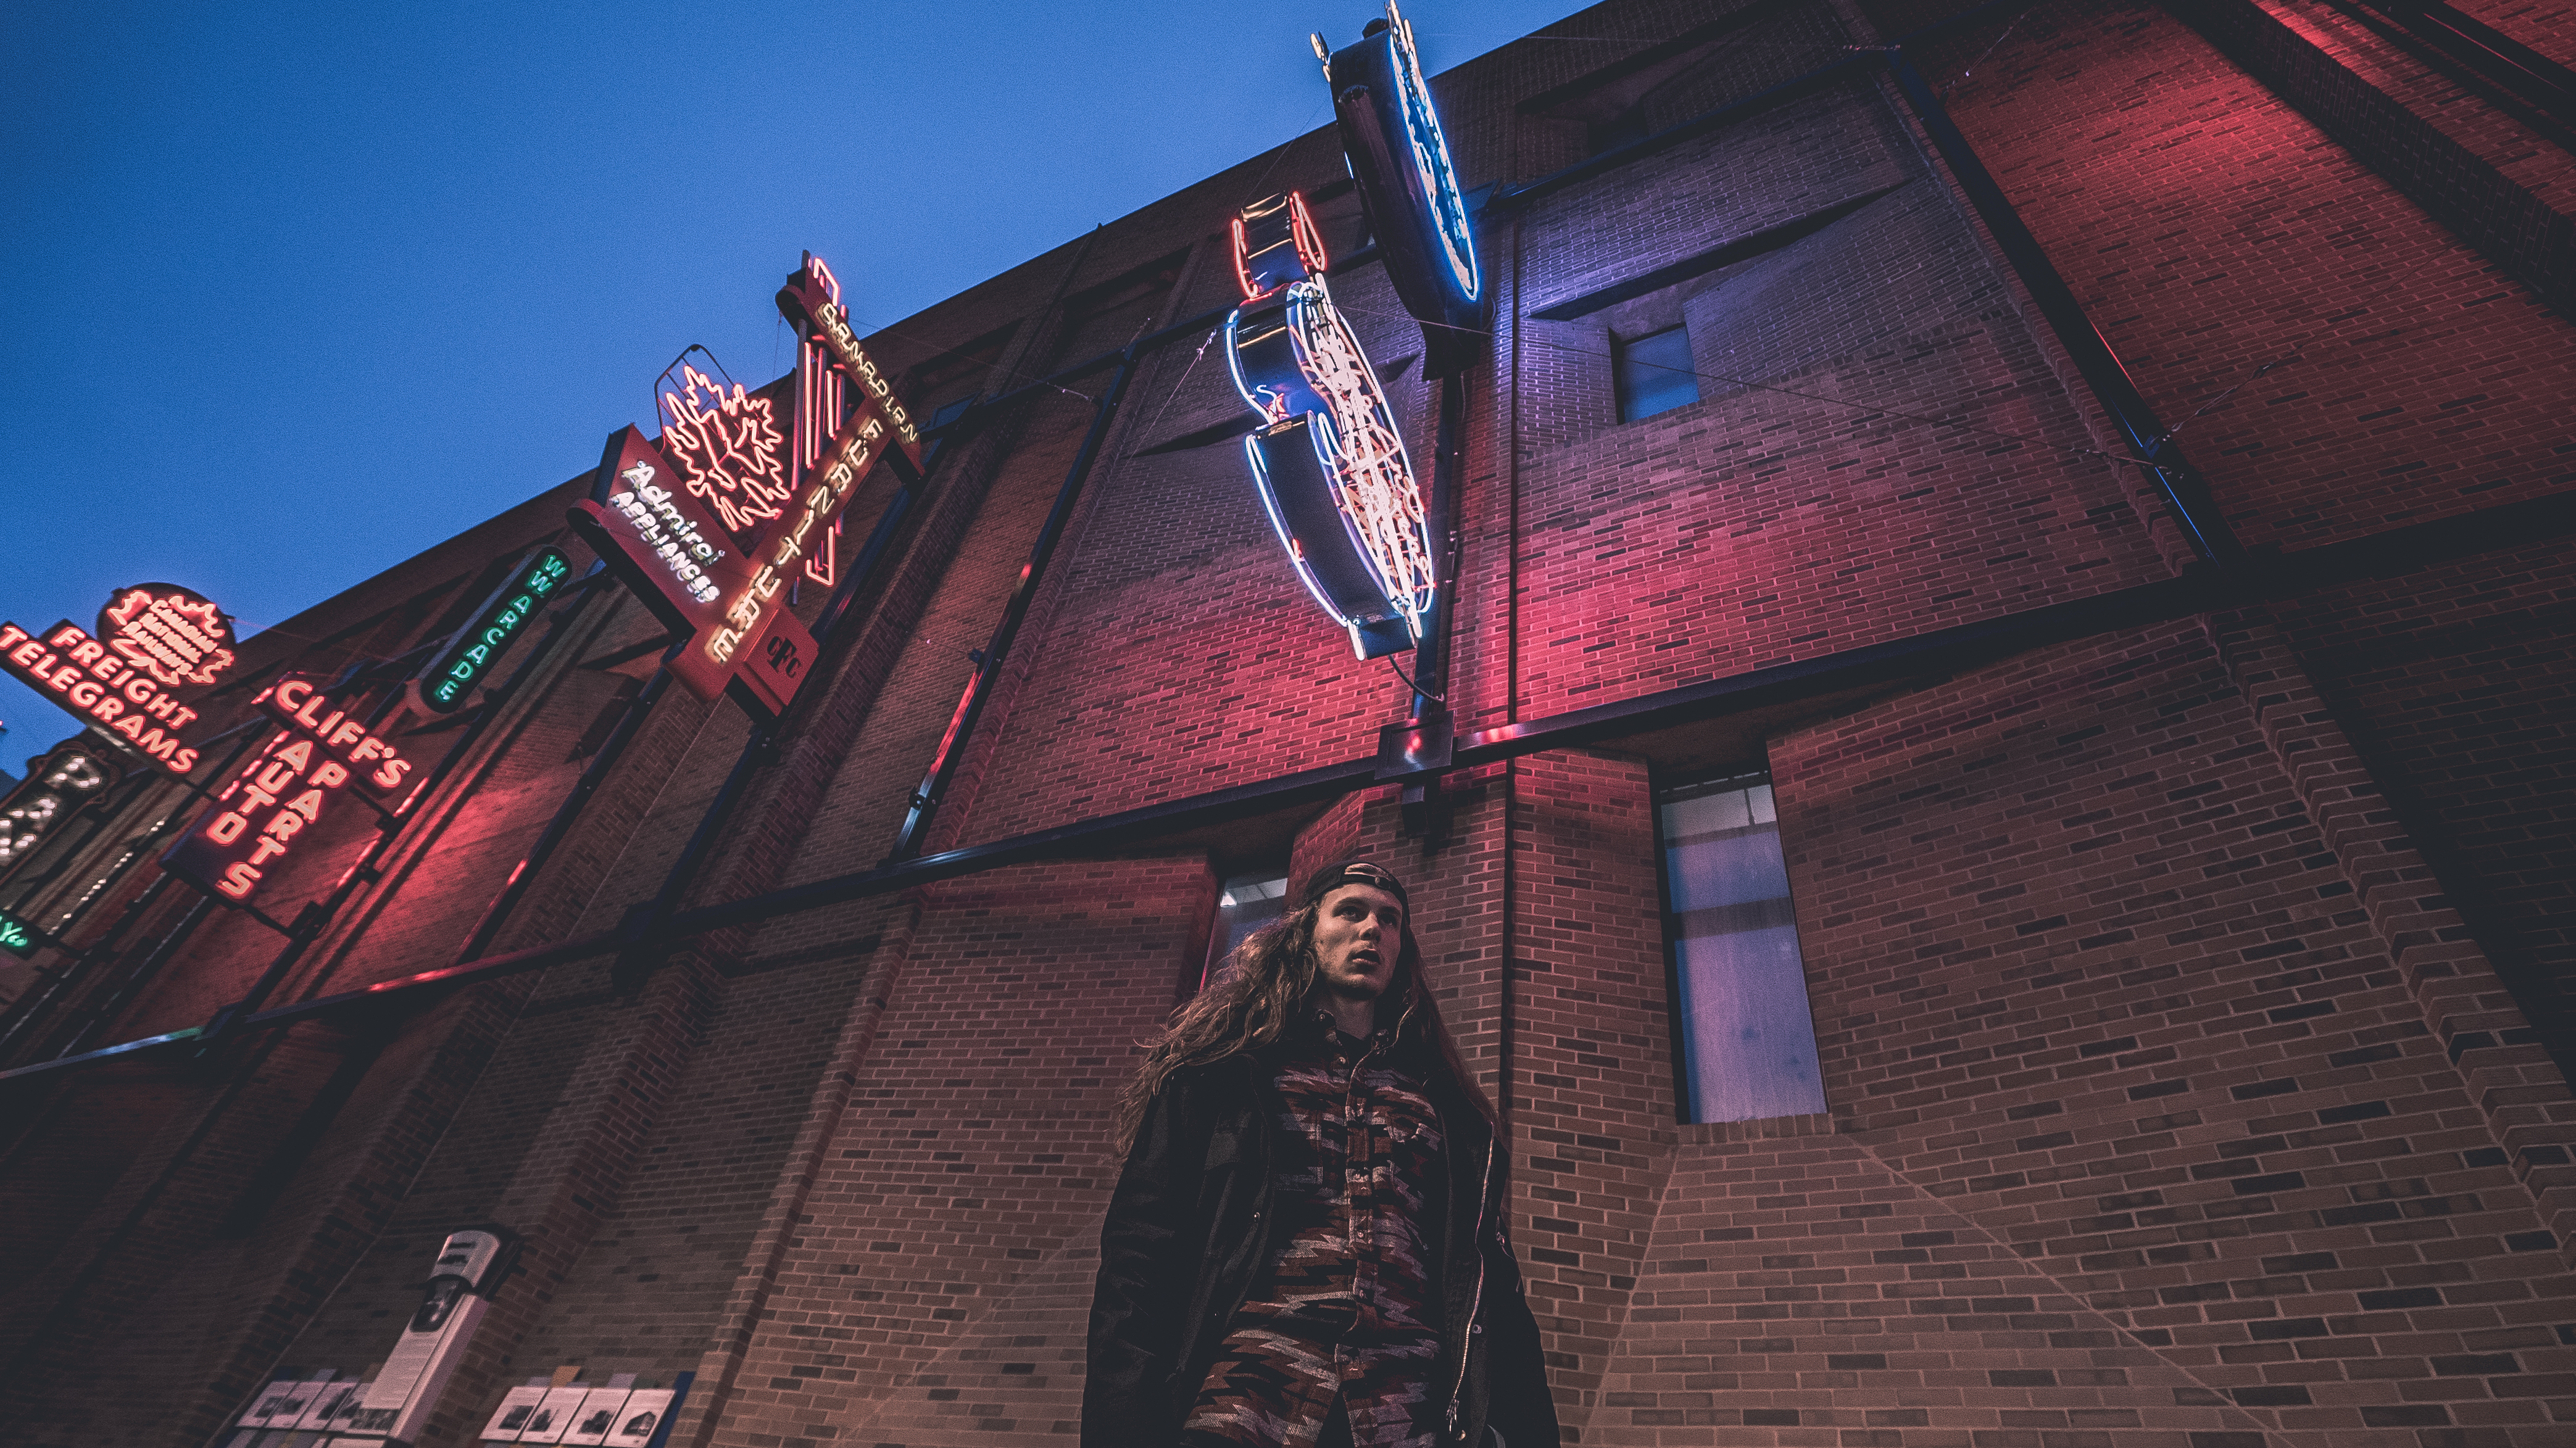
light, night, evening, reflection, red, color, darkness, blue, shape, screenshot, urban area